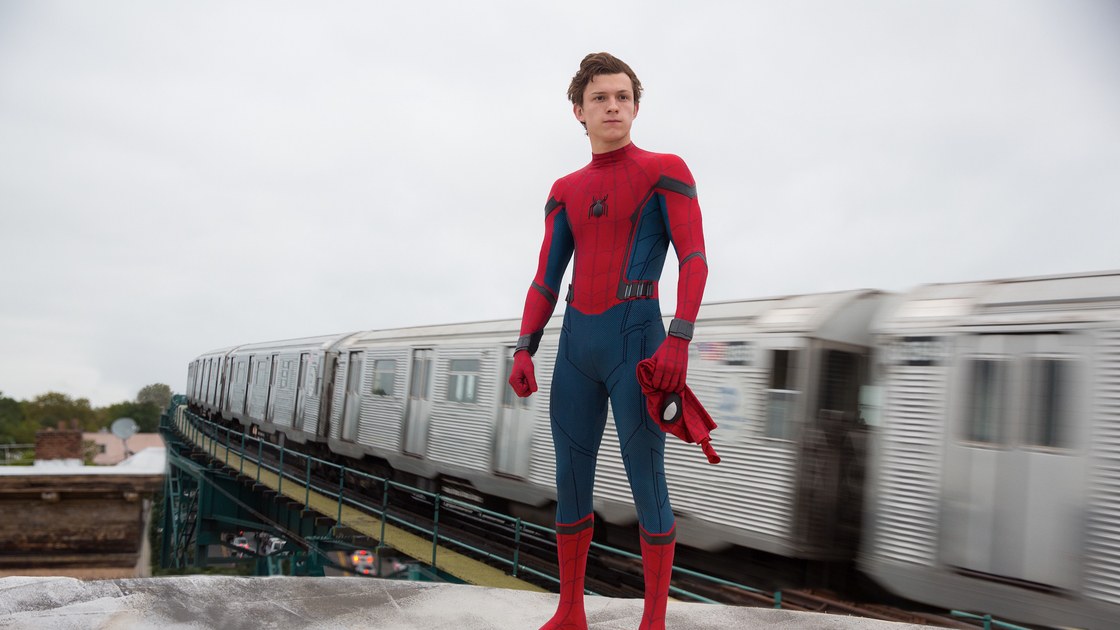
Gender: men